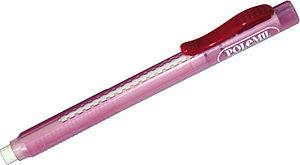
stylo gomme pentel
Un stylo-gomme est un stylo, dans lequel est située une gomme à effacer sous forme de tube, à la façon d'une mine dans un porte-mine. Comme dans le cas du porte-mine, un bouton pression sert à faire sortir davantage la gomme, lorsque la tête s'use.